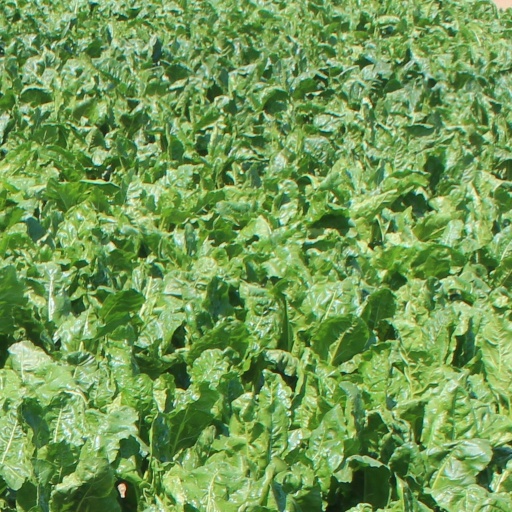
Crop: sugar beet